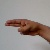
The image shows a hand gesture representing the letter 'H' in Indian Sign Language.